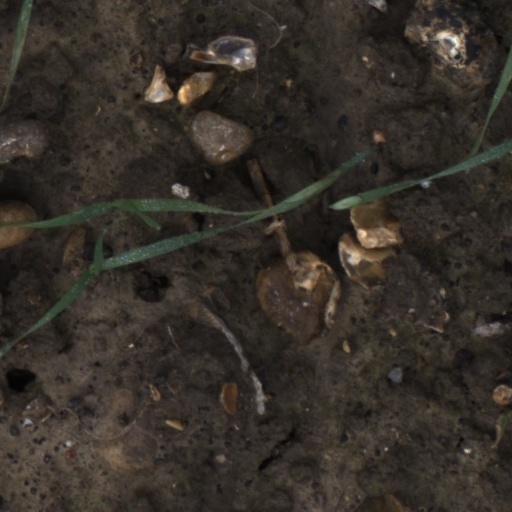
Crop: wheat